Fatberg

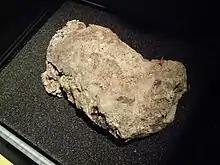
A dried section of the Whitechapel fatberg, on display at the Museum of London

A fatberg is a rock-like mass of waste matter in a sewer system formed by the combination of flushed non-biodegradable solids (such as wet wipes) with fat, oil, and grease (FOG) deposits. The handling of FOG waste and the buildup of its deposits are a long-standing problem in waste management, with "fatberg" a more recent neologism. Fatbergs have formed in sewers worldwide, with the rise in usage of disposable (so-called "flushable") wet wipes. Several prominent examples were discovered in the 2010s in Great Britain, their formation accelerated by aging Victorian sewers. Fatbergs are costly to remove, and they have given rise to public awareness campaigns about flushable waste.